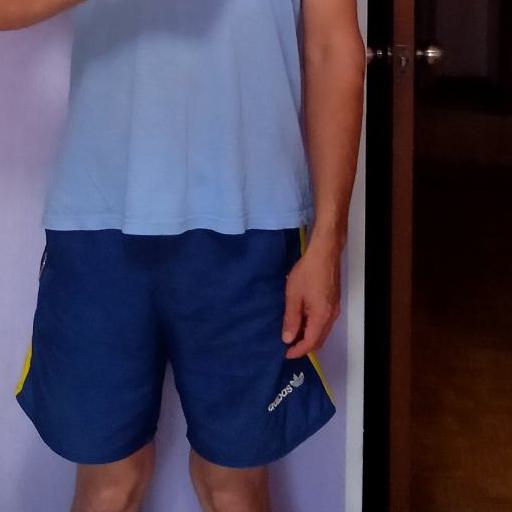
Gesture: no_gesture